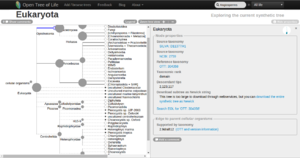
L'Open Tree of Life est un arbre de vie phylogénétique en ligne résultant d'une collaboration financée par la National Science Foundation. Le premier projet, comprenant 2,3 millions d'espèces, a été publié en septembre 2015. Le graphique interactif permet à l'utilisateur de zoomer sur les classifications taxonomiques, les arbres phylogénétiques et les informations sur un nœud. Cliquer sur une espèce renverra sa taxonomie source et de référence.